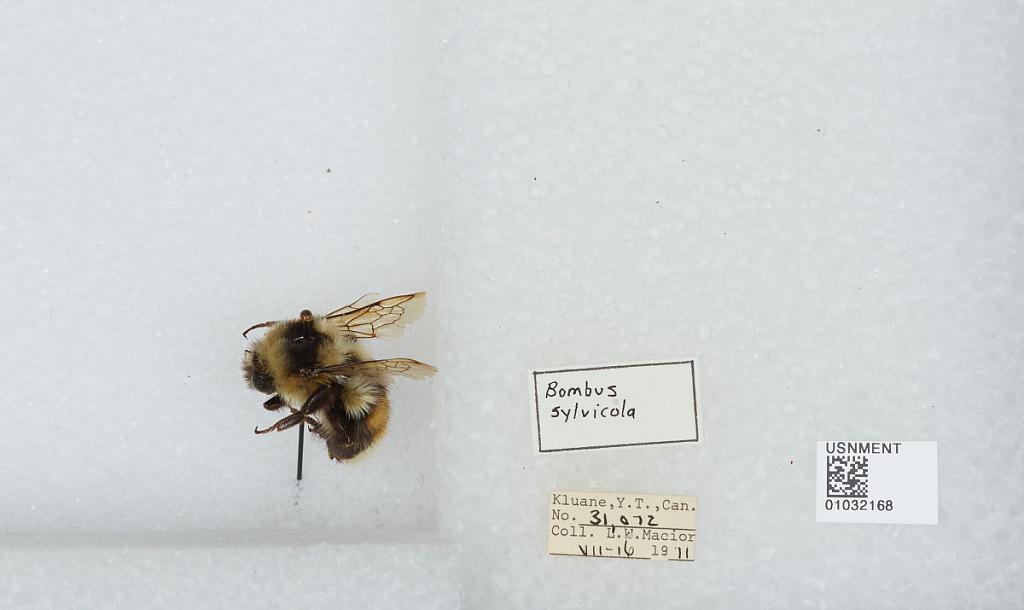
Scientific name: Bombus (Pyrobombus) sylvicola Kirby
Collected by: L. Macior
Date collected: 1911-7-16
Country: Canada
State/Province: Yukon Territory
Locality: Kluane
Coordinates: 60.75, -139.5